Supercavitating propeller

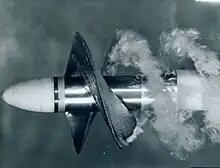

The supercavitating propeller is a variant of a propeller for propulsion in water, where supercavitation is actively employed to gain increased speed by reducing friction. They are being used for military purposes and for high performance racing boats as well as model racing boats.